Jerzy Franciszek Kulczycki

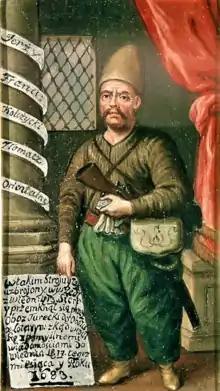
Portrait of Kulczycki in Turkish attire, Czartoryski Museum

Jerzy Franciszek Kulczycki of the Sas coat of arms (1640 – 19 February 1694) was a Polish nobleman, diplomat, and spy during the Great Turkish War of Ruthenian origin. For his actions at the 1683 Battle of Vienna, when he managed to get out of the besieged city to seek help, he was considered a hero by the local people. According to legend, he is often cited as starting the first café in the city in 1683, using coffee beans left behind by the retreating Ottoman Turks. However, more recent sources suggest that the first coffeehouse in Vienna was opened by the Armenian (aka Johannes Diodato or Deodat and Owanes Astouatzatur) in 1685.